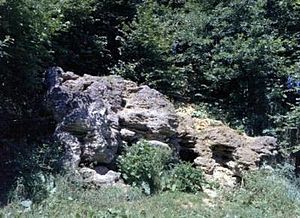
Grejsdalen
Klipper i Grejsdalen
Klipper (frådsten eller kildekalk) i Grejsdalen ved Vejle
Grejsdalen ved Vejle er Danmarks største kløft. Det er en kilometerlang sænkning med 50-70 meter høje, skovklædte skrænter nordnordvest for Vejle.